Anti-Bolshevik propaganda

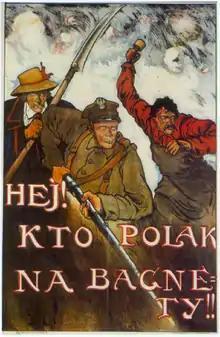
"Hej, kto Polak, na bagnety!"

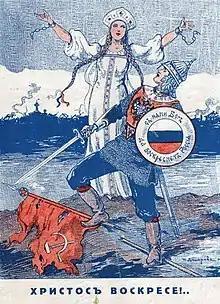
Russian émigré anti-Bolshevik poster, c. 1932

Currently, 41 anti-Bolshevik posters are displayed in the Museum of Independence in Warsaw.